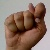
The image shows a hand gesture representing the letter 'T' in Indian Sign Language.